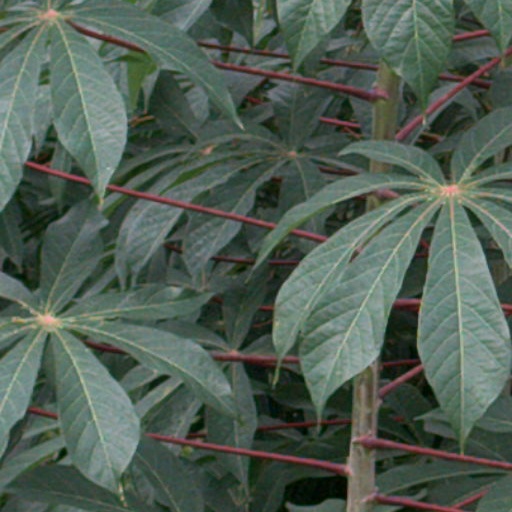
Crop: cassava